Foreign Correspondent (TV series)

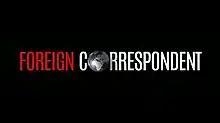
Former "Foreign Correspondent" opening titles

Foreign Correspondent is a weekly Australian documentary series and current affairs program screened on the ABC, Tuesdays at (AEDT), Wednesdays at 11.30am as well as on ABC News on Saturdays at 6.30pm. It is also available on "iView" or on the "Foreign Correspondent" website. ABC News also repeats the program on Thursdays at 2.30pm if parliament is in recess. The program premiered at on Saturday 14 March 1992. Its aim is to provide information about the happenings in other countries either on the light side of life or during crises.